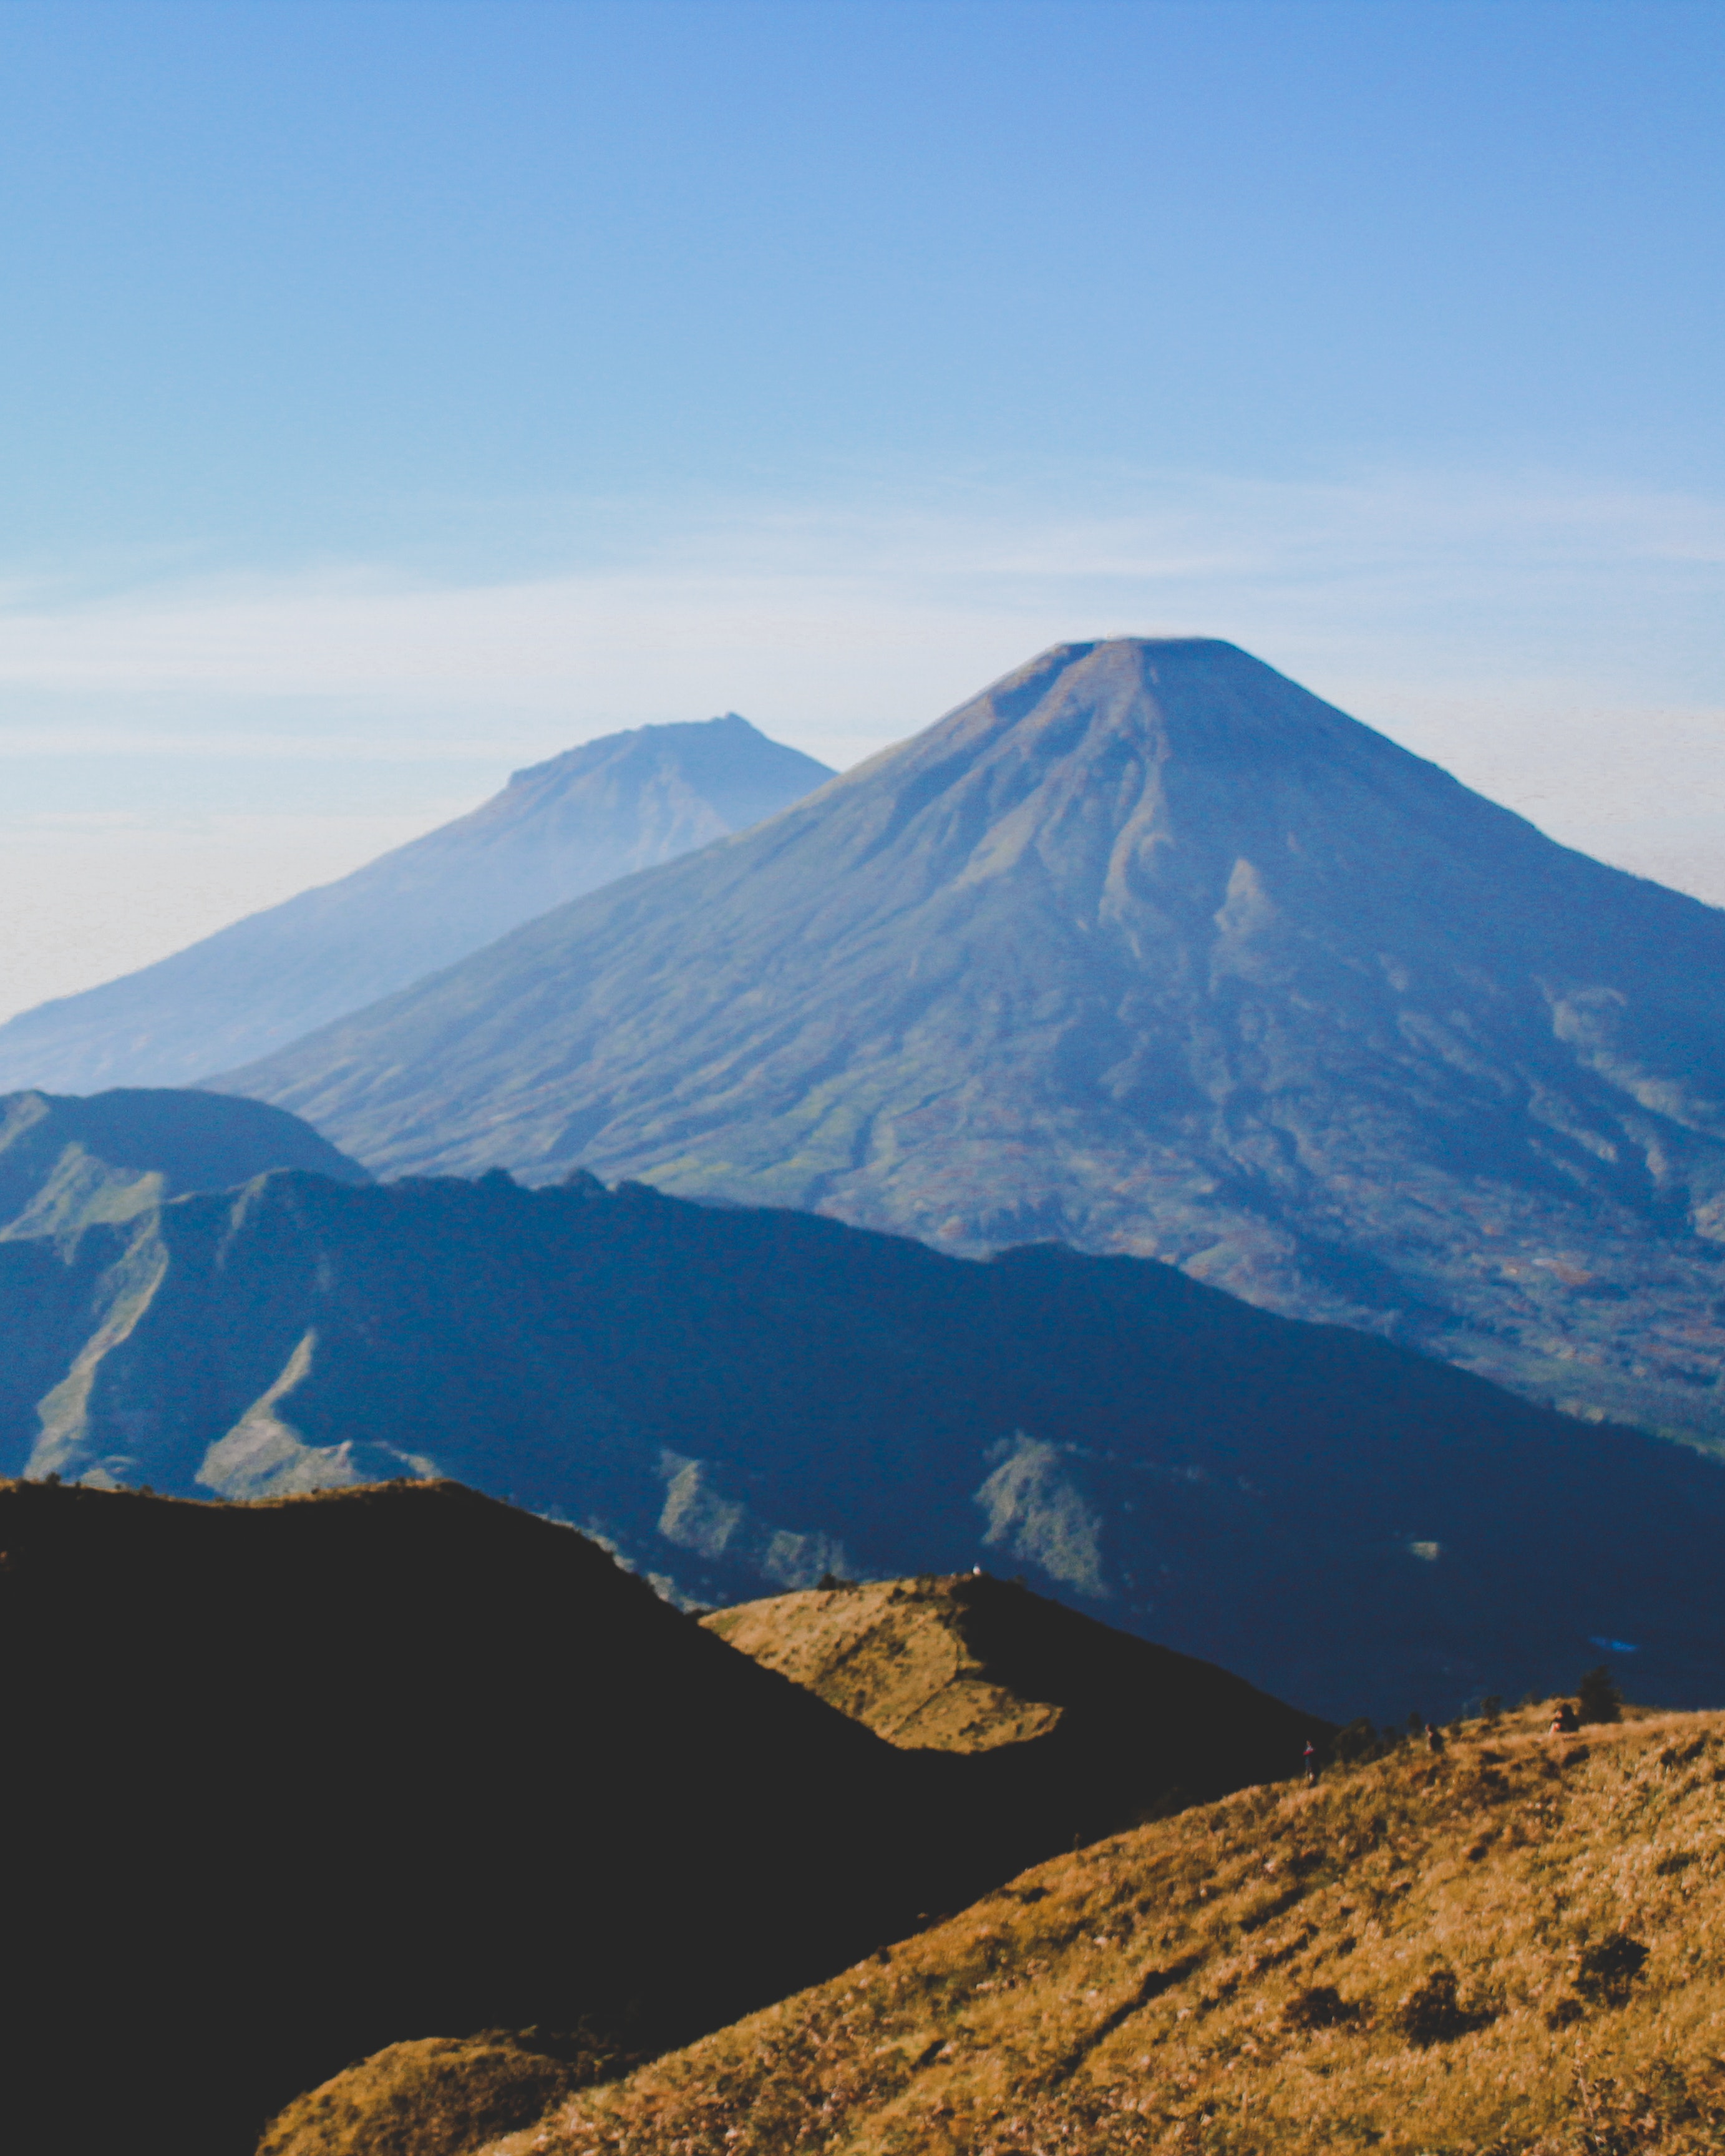
mountainous landforms, mountain, highland, ridge, stratovolcano, sky, mountain range, hill, extinct volcano, fell, wilderness, shield volcano, summit, volcanic landform, massif, cinder cone, landscape, cloud, lava dome, mount scenery, volcanic field, national park, volcano, alps